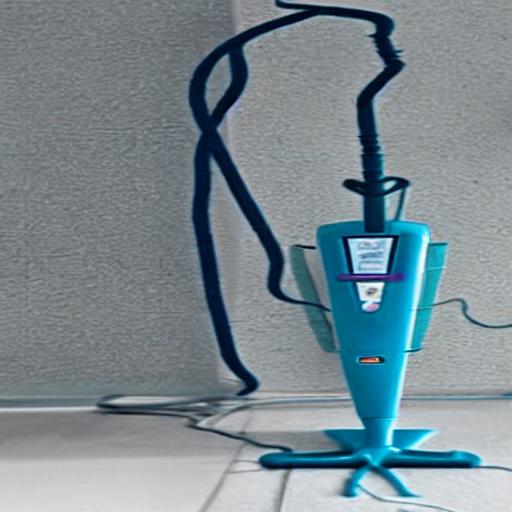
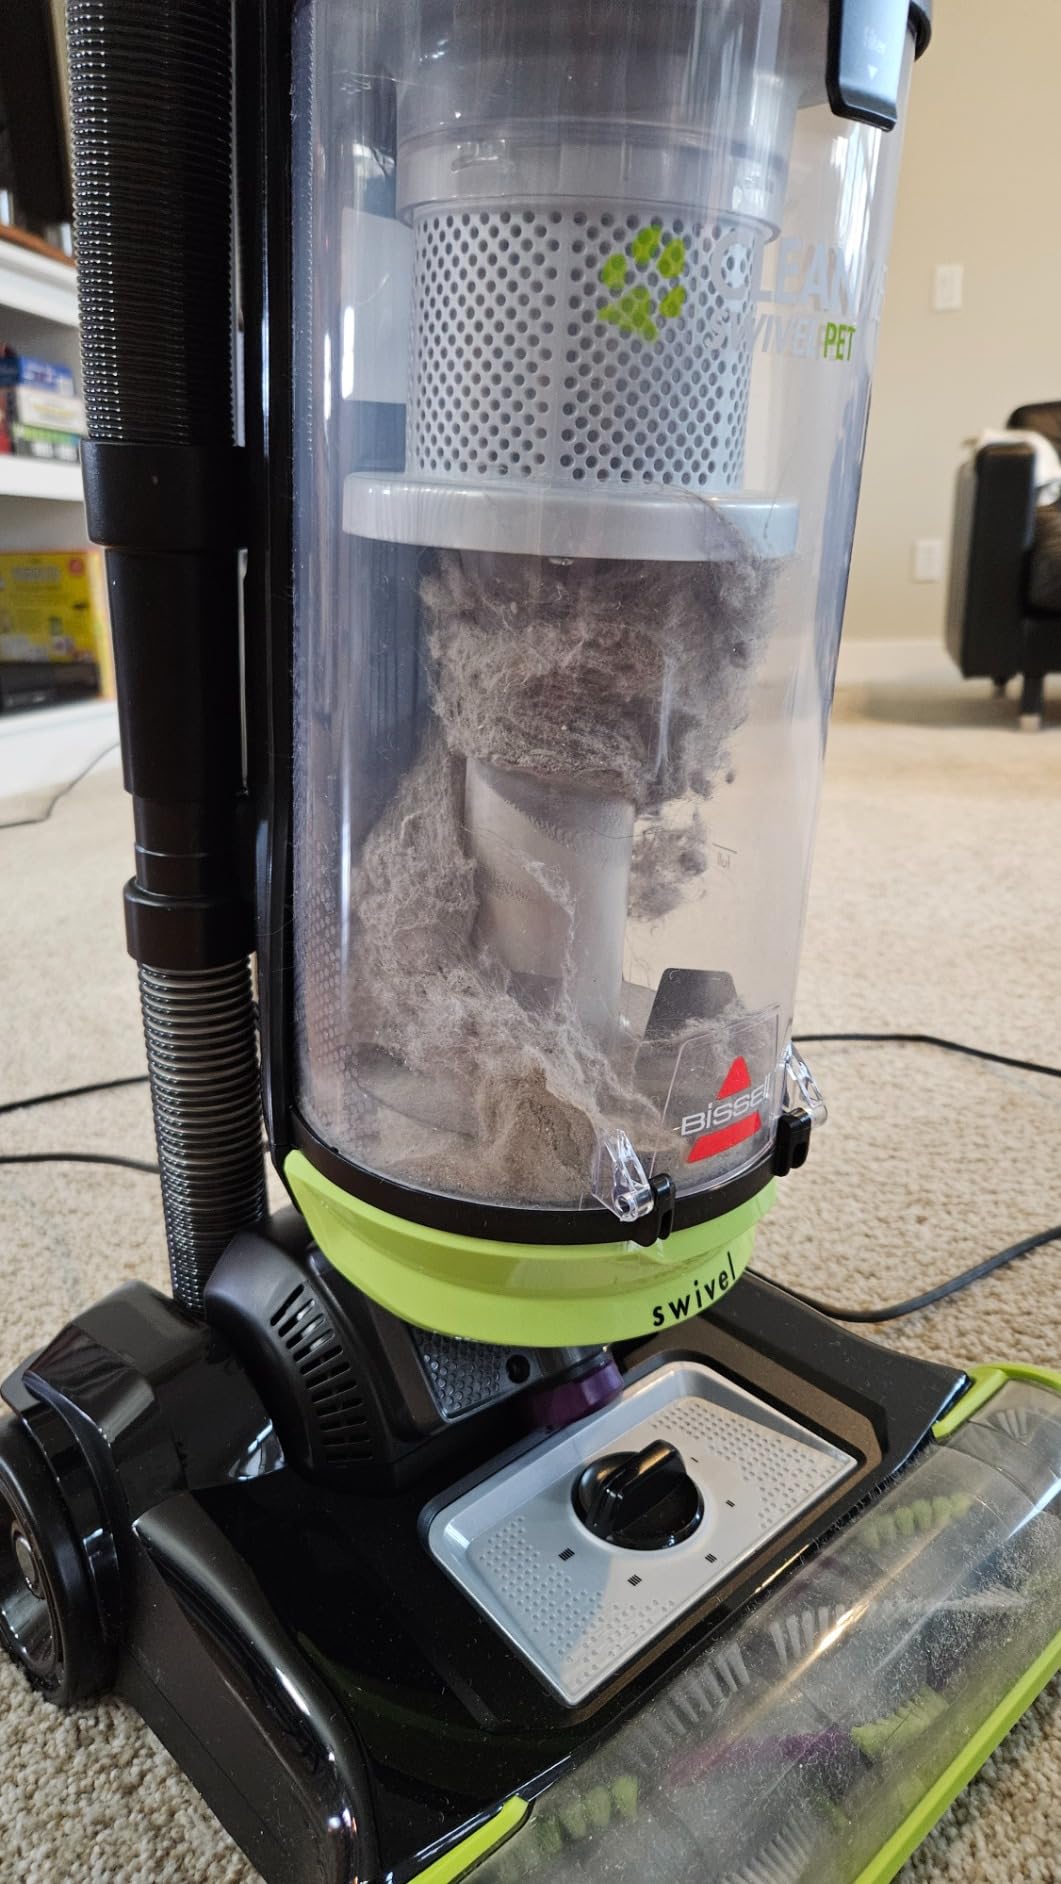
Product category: items_vacuum
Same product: no